Stanisław Ulam

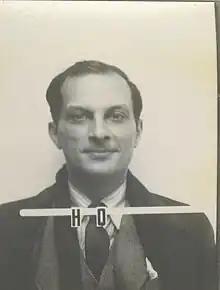
A mug shot style ID photo, with the serial H 0

In early 1943, Ulam asked von Neumann to find him a war job. In October, he received an invitation to join an unidentified project near Santa Fe, New Mexico. The letter was signed by Hans Bethe, who had been appointed as leader of the theoretical division of Los Alamos National Laboratory by Robert Oppenheimer, its scientific director. Knowing nothing of the area, he borrowed a New Mexico guide book. On the checkout card, he found the names of his Wisconsin colleagues, Joan Hinton, David Frisch, and Joseph McKibben, all of whom had mysteriously disappeared. This was Ulam's introduction to the Manhattan Project, which was the US's wartime effort to create the atomic bomb.